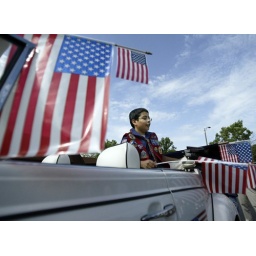
Miguel Paloma, 10, enjoys a seat in a car at the start of the Lincolnwood Memorial Day parade on Monday morning.